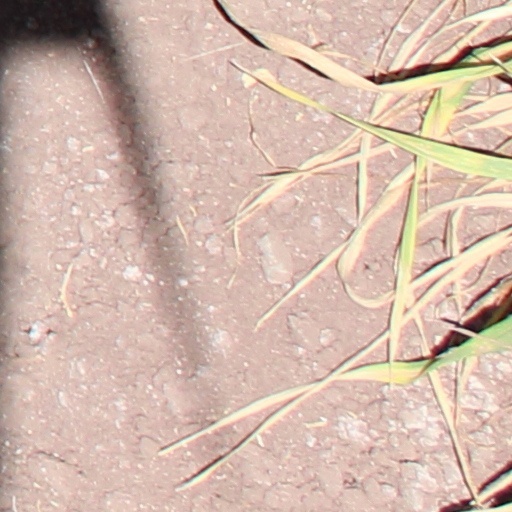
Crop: wheat